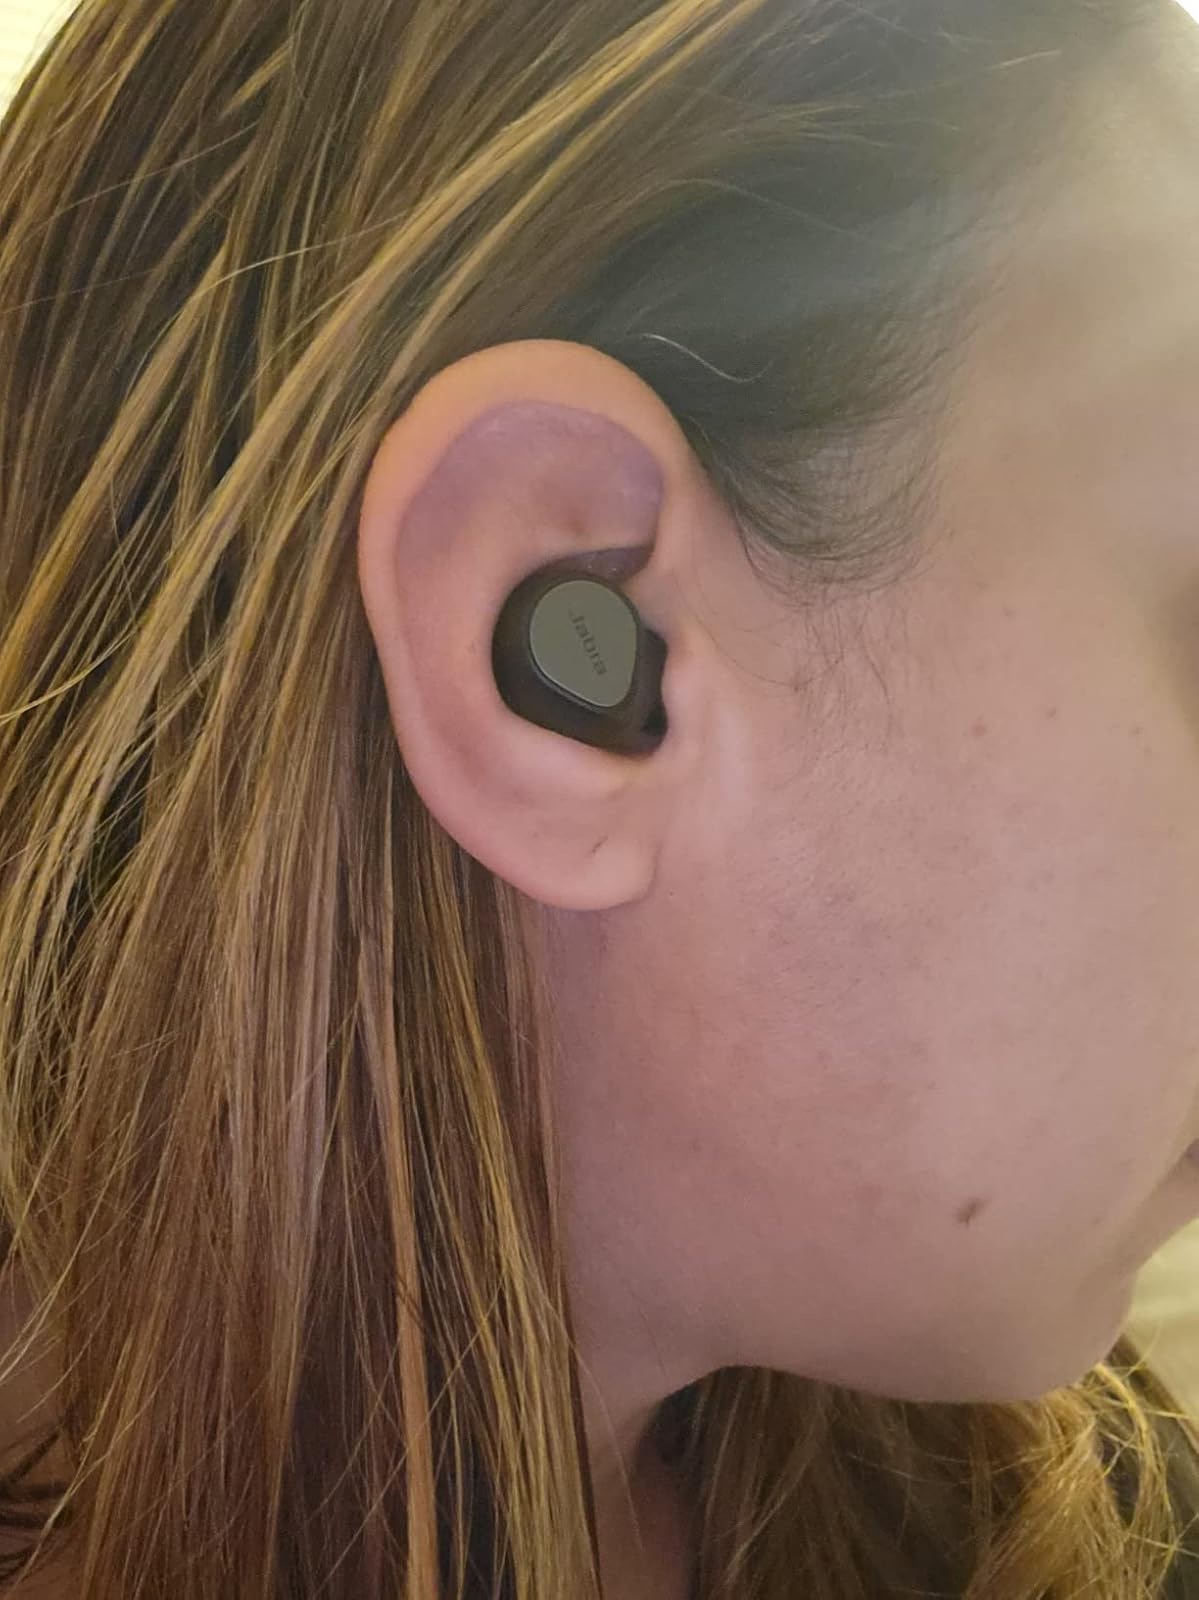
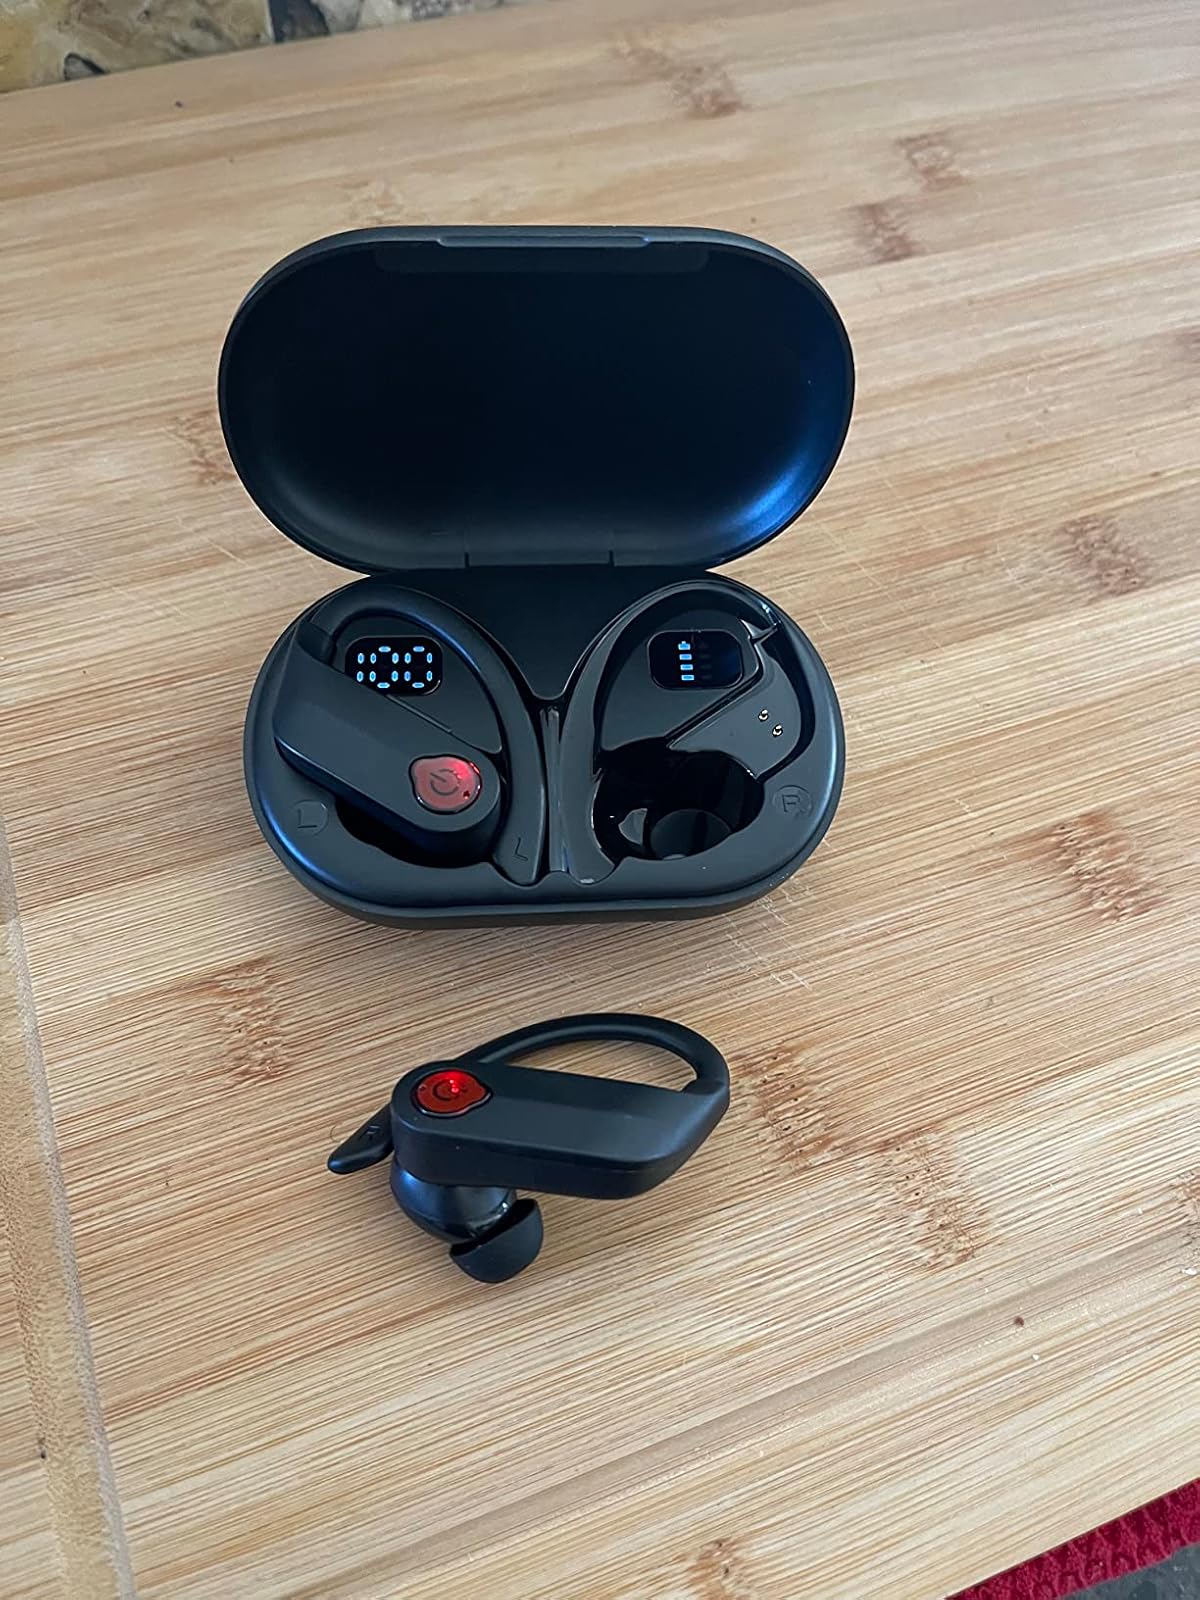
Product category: earbuds
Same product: no